List of birds of Antarctica

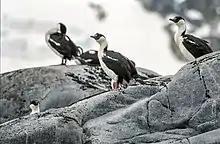
Antarctic shag, "Phalacrocorax bransfieldensis"

Order: ProcellariiformesFamily: Oceanitidae